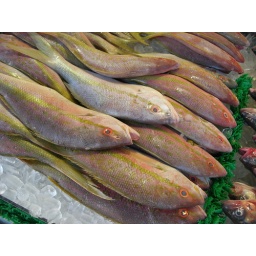
fish market on the waterfront in DC